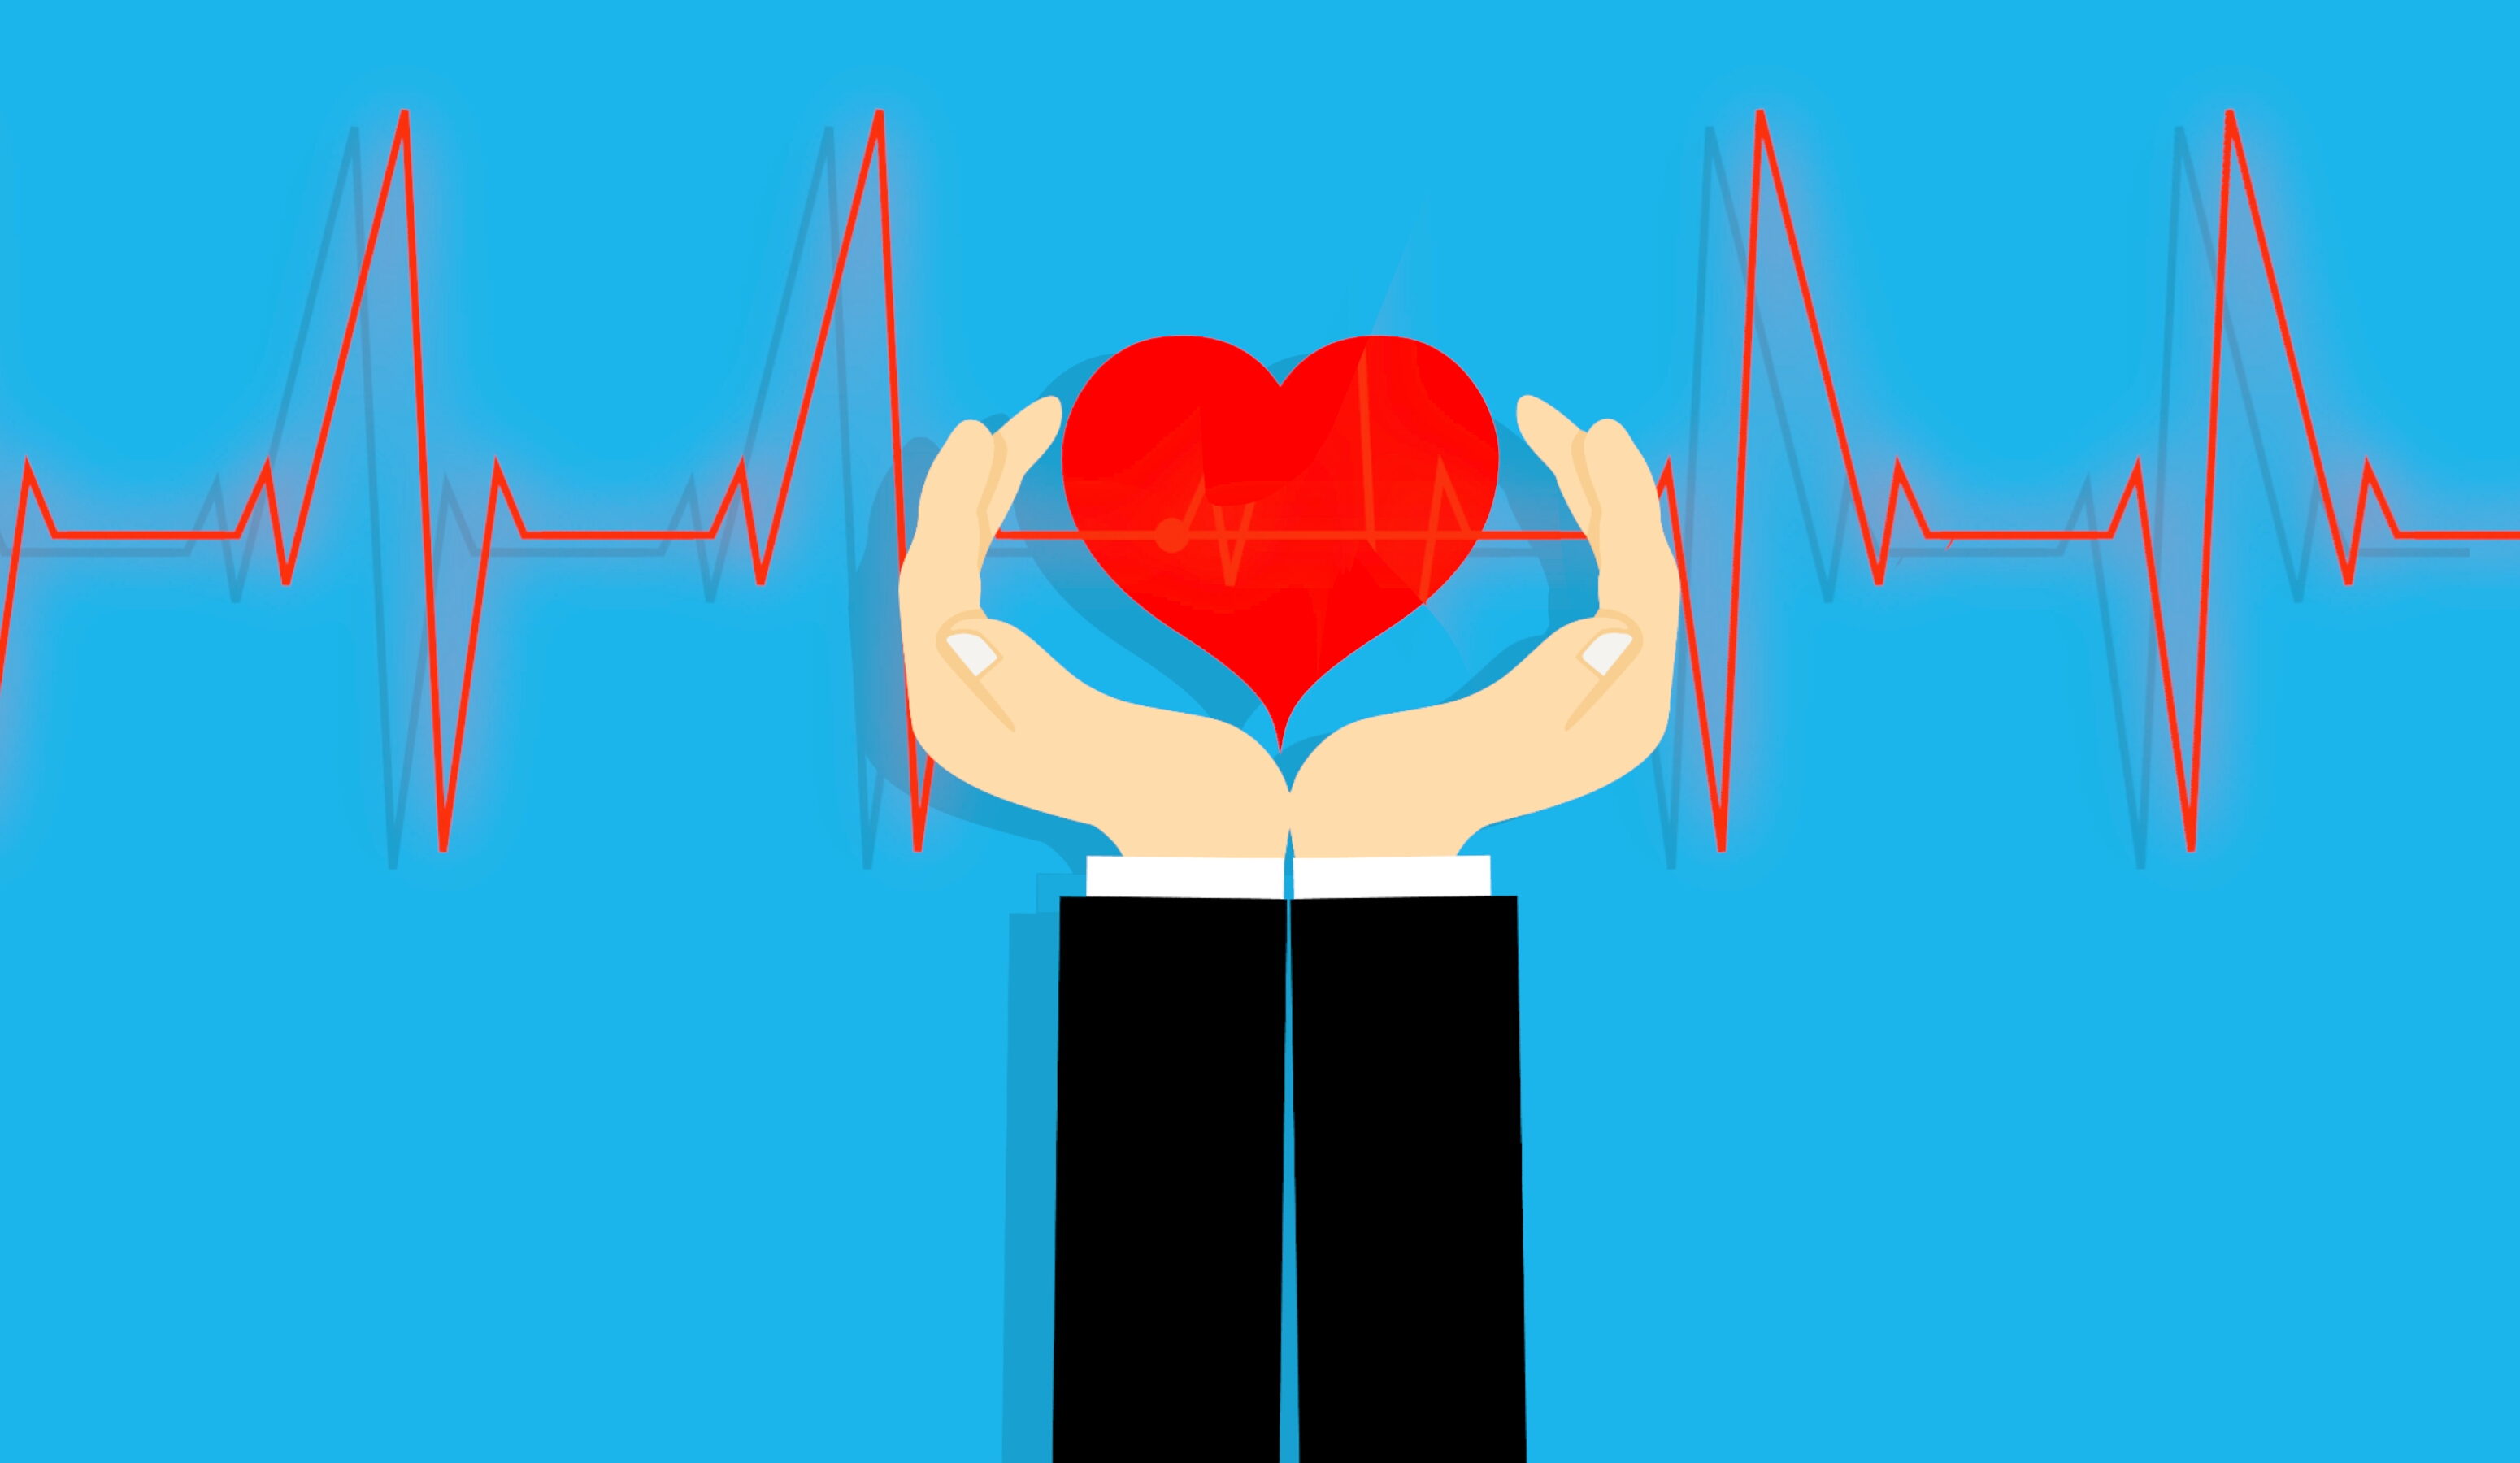
heart, health, protection, medicine, hand, doctor, healthy, love, assistance, care, charity, help, holding, medical, protect, save, heartbeat, support, wellness, red, organ, font, illustration, electric blue, graphic design, gesture, graphics, logo, art